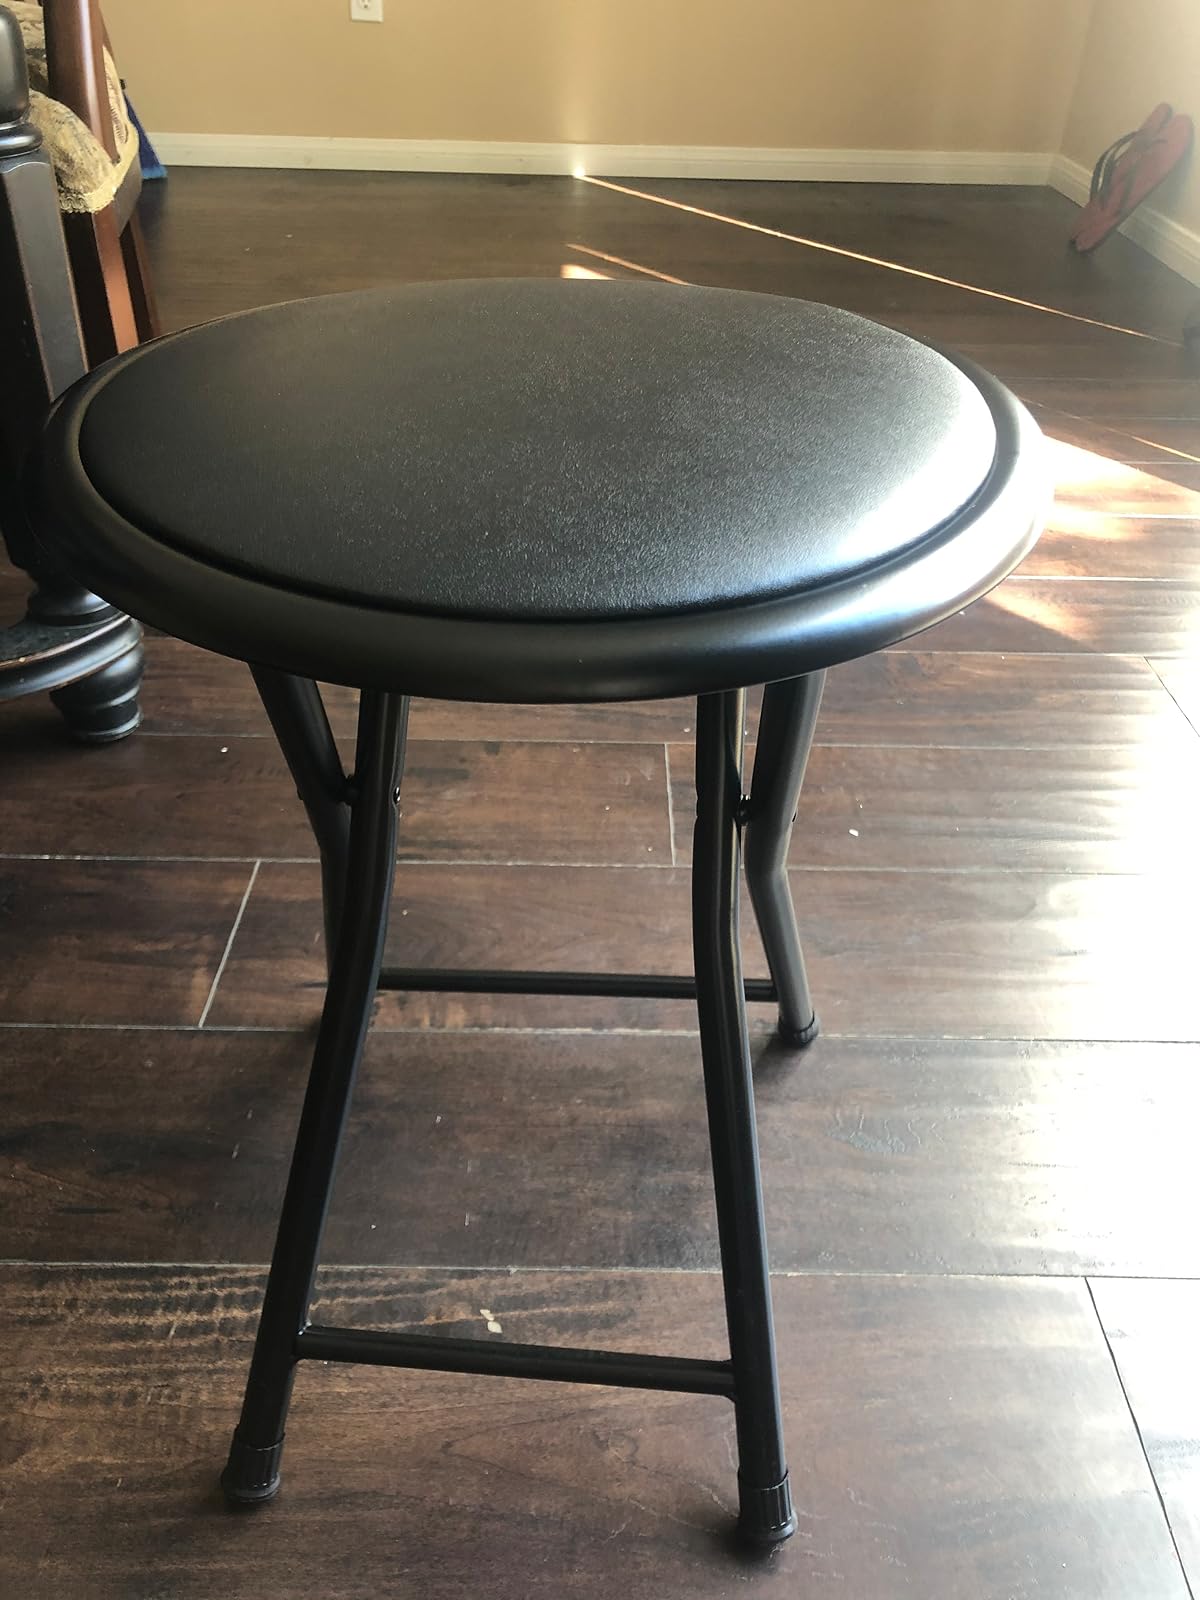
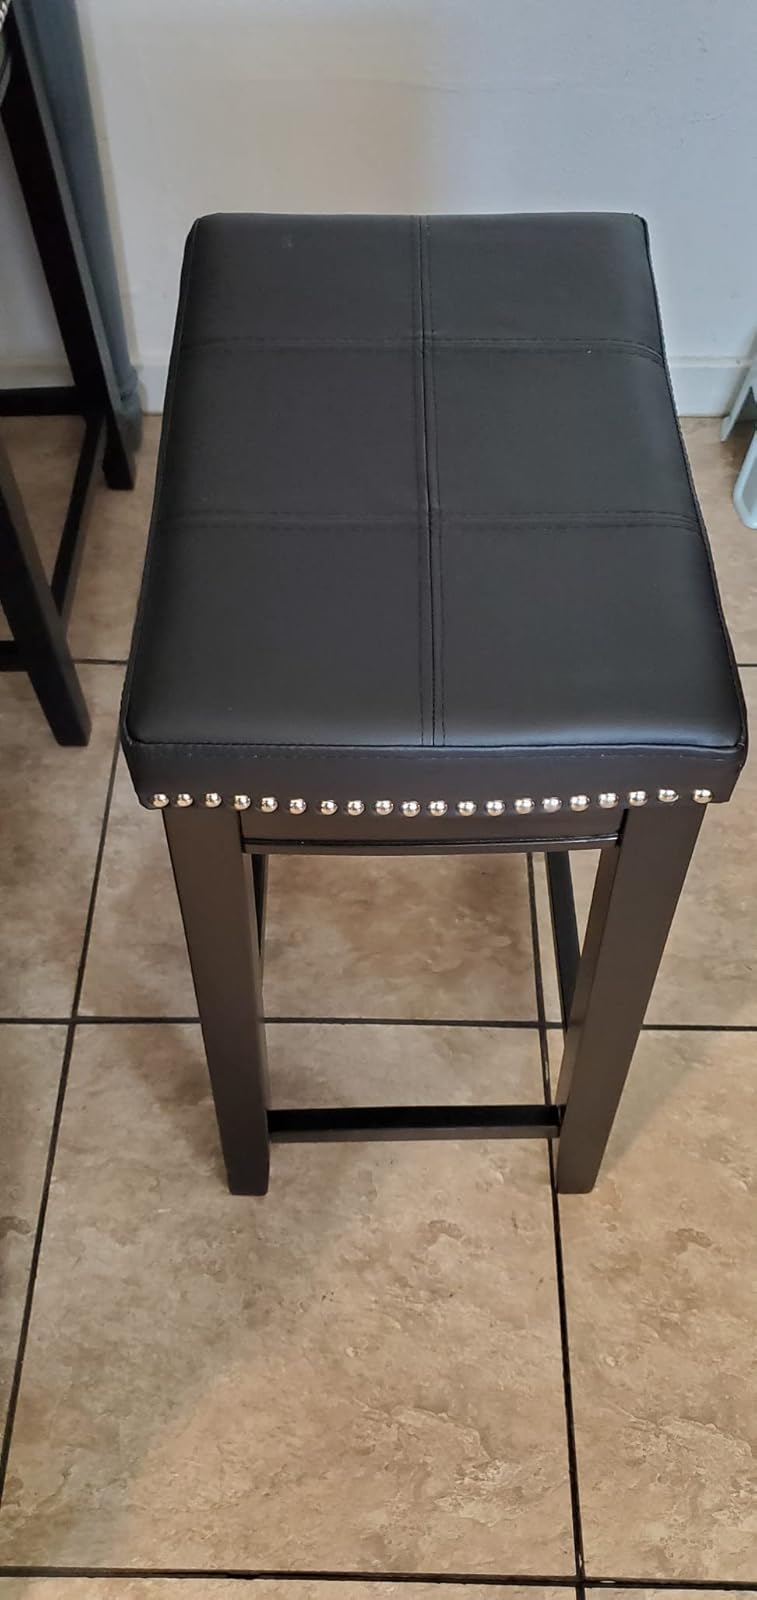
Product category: stool
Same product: no